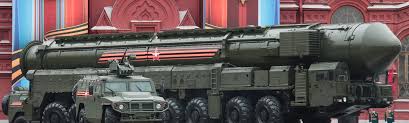
Label: Air Defense